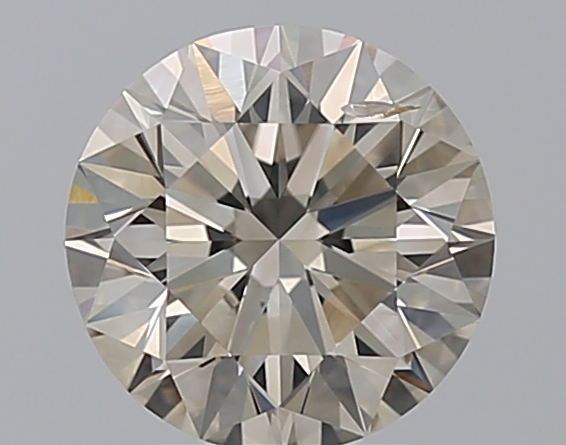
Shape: round
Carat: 1.71
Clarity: SI2
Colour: M
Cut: EX
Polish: EX
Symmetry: EX
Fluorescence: N
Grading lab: GIA
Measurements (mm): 7.58 x 7.62 x 4.76